Church of the Holy Trinity (Berat)

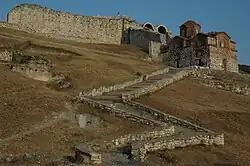
Holy Trinity Church of Berat

The Holy Trinity Church is a medieval Byzantine-era Albanian Orthodox church which stands on a hill in the city of Berat in the Kalaja district of Southern Albania.